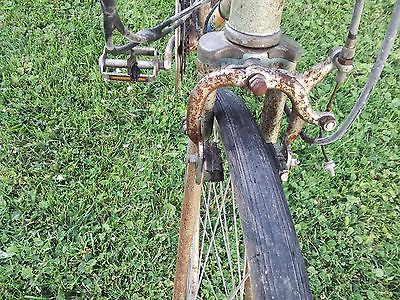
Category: bicycle